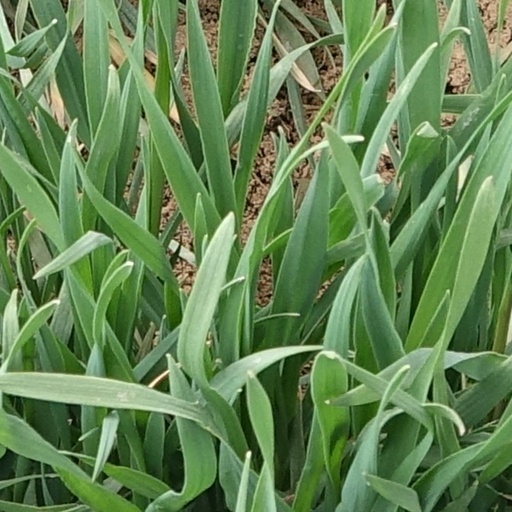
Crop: wheat